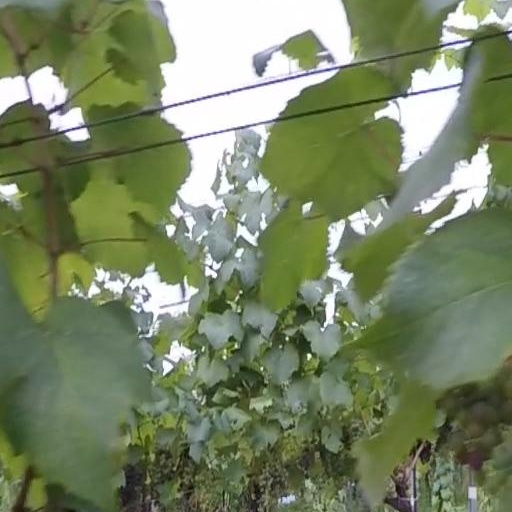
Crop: grape